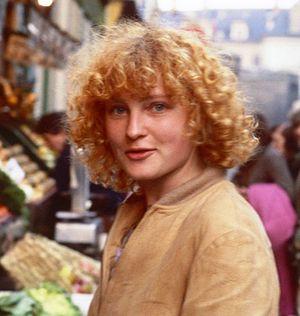
Valérie Mairesse est une actrice française née le 8 juin 1954 à Paris dans le 8ᵉ arrondissement.